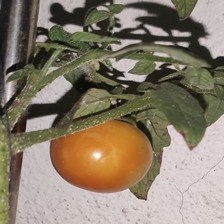
Label: tomato